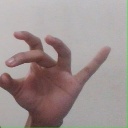
अक्षर: ओ